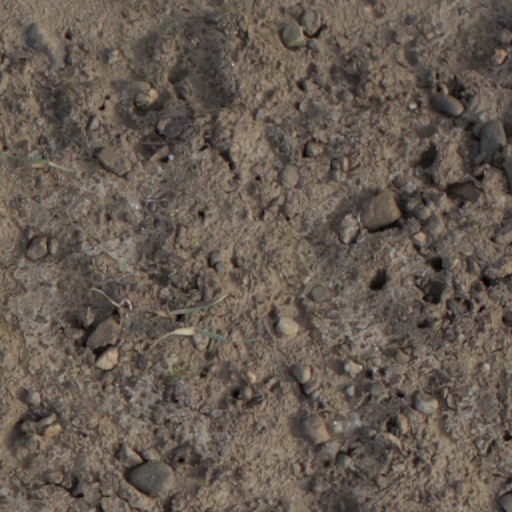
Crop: wheat